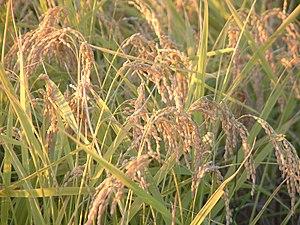
Triticum compactum, le blé hérisson ou blé compact, est une espèce de plantes monocotylédones de la famille des Poaceae, sous-famille des Pooideae, originaire de l'Ancien Monde.
Tetrarrhena est un genre de plantes monocotylédones de la famille des Poaceae, sous-famille des Oryzoideae, endémique d'Australie, qui comprend six espèces.
Miscanthus floridulus, aussi appelé roseau de Chine, est une espèce de plantes monocotylédones de la famille des Poaceae.
Moliniopsis est un genre de plantes monocotylédones de la famille des Poaceae, sous-famille des Arundinoideae, originaire d'Extrême-Orient. Ce genre, créé en 1925 par le botaniste japonais, Bunzō Hayata, ne comprend qu'une espèce, Moliniopsis japonica, détachée du genre Molinia.
Le raishan est une plante annuelle herbacée de la famille des Poaceae cultivée pour ses graines. Elle est cultivée en Inde.